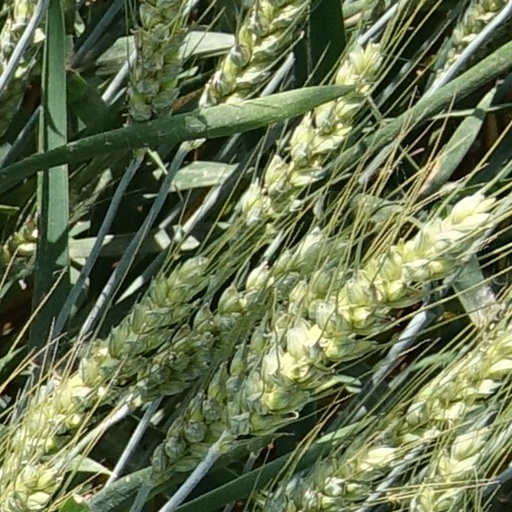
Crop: wheat